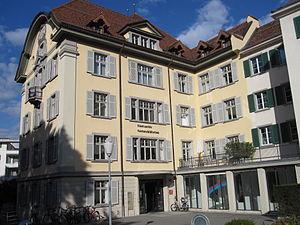
La Bibliothèque cantonale des Grisons est une bibliothèque de formation et d’études; elle soutient la formation, les sciences et la culture et fournit les médias adéquats dans les trois langues du canton : allemand, italien et rhétoromanche. La BC offre également des classiques dans les domaines de la littérature, du film et de la musique. En outre, elle sert de poste de consultation pour d’autres bibliothèques de la lecture publique du canton et, par conséquent, elle développe et coordonne la bibliothéconomie grisonne.
Cette liste présente les biens culturels d'importance nationale dans le canton des Grisons. Cette liste correspond à l'édition 2009 de l'Inventaire Suisse des biens culturels d'importance nationale pour le canton des Grisons. Il est trié par commune et inclus : 174 bâtiments séparés, 16 collections et 38 sites archéologiques.